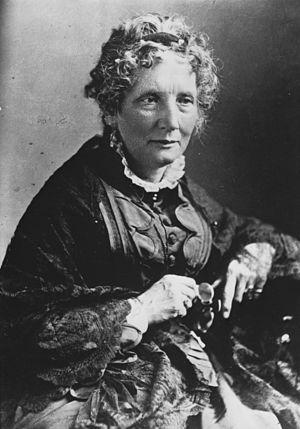
Cet article traite des différentes formes d'arts dans l'État américain de Floride.
La Floride est un État américain situé dans le sud-est des États-Unis, sur la côte dite du Golfe. Elle est bordée à l’ouest par le golfe du Mexique, au nord par l'Alabama et la Géorgie et à l’est par l’océan Atlantique. Avec plus de 21 millions d'habitants en 2019, il s'agit du troisième État le plus peuplé du pays. Avec une superficie de 170 451 km², la Floride se classe au 22ᵉ rang des États américains. Sa capitale politique est Tallahassee, mais l'agglomération la plus peuplée est Miami, qui compte plus de 6,1 millions d'habitants.
Le musée case de l'oncle Tom ou Riley House est un musée d'une ancienne plantation américaine esclavagiste, de Bethesda, dans l'État du Maryland, près de Washington, aux États-Unis, ou vécut entre 1795 et 1830 le révérend esclave américain Josiah Henson, une des figures majeures de l'abolition de l'esclavage aux États-Unis en 1865, et célèbre inspirateur de l'œuvre majeure abolitionniste La Case de l'oncle Tom d'Harriet Beecher Stowe en 1852. L'actuel musée / maison de maître / case du XIXᵉ siècle de style architecture georgienne néocolonial est enregistré au Registre national des lieux historiques depuis 2011.